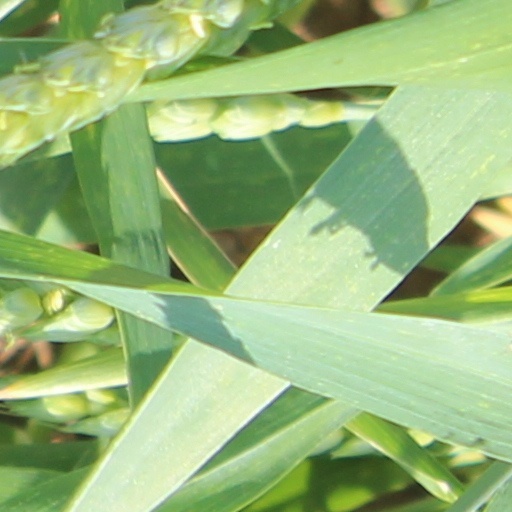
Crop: wheat